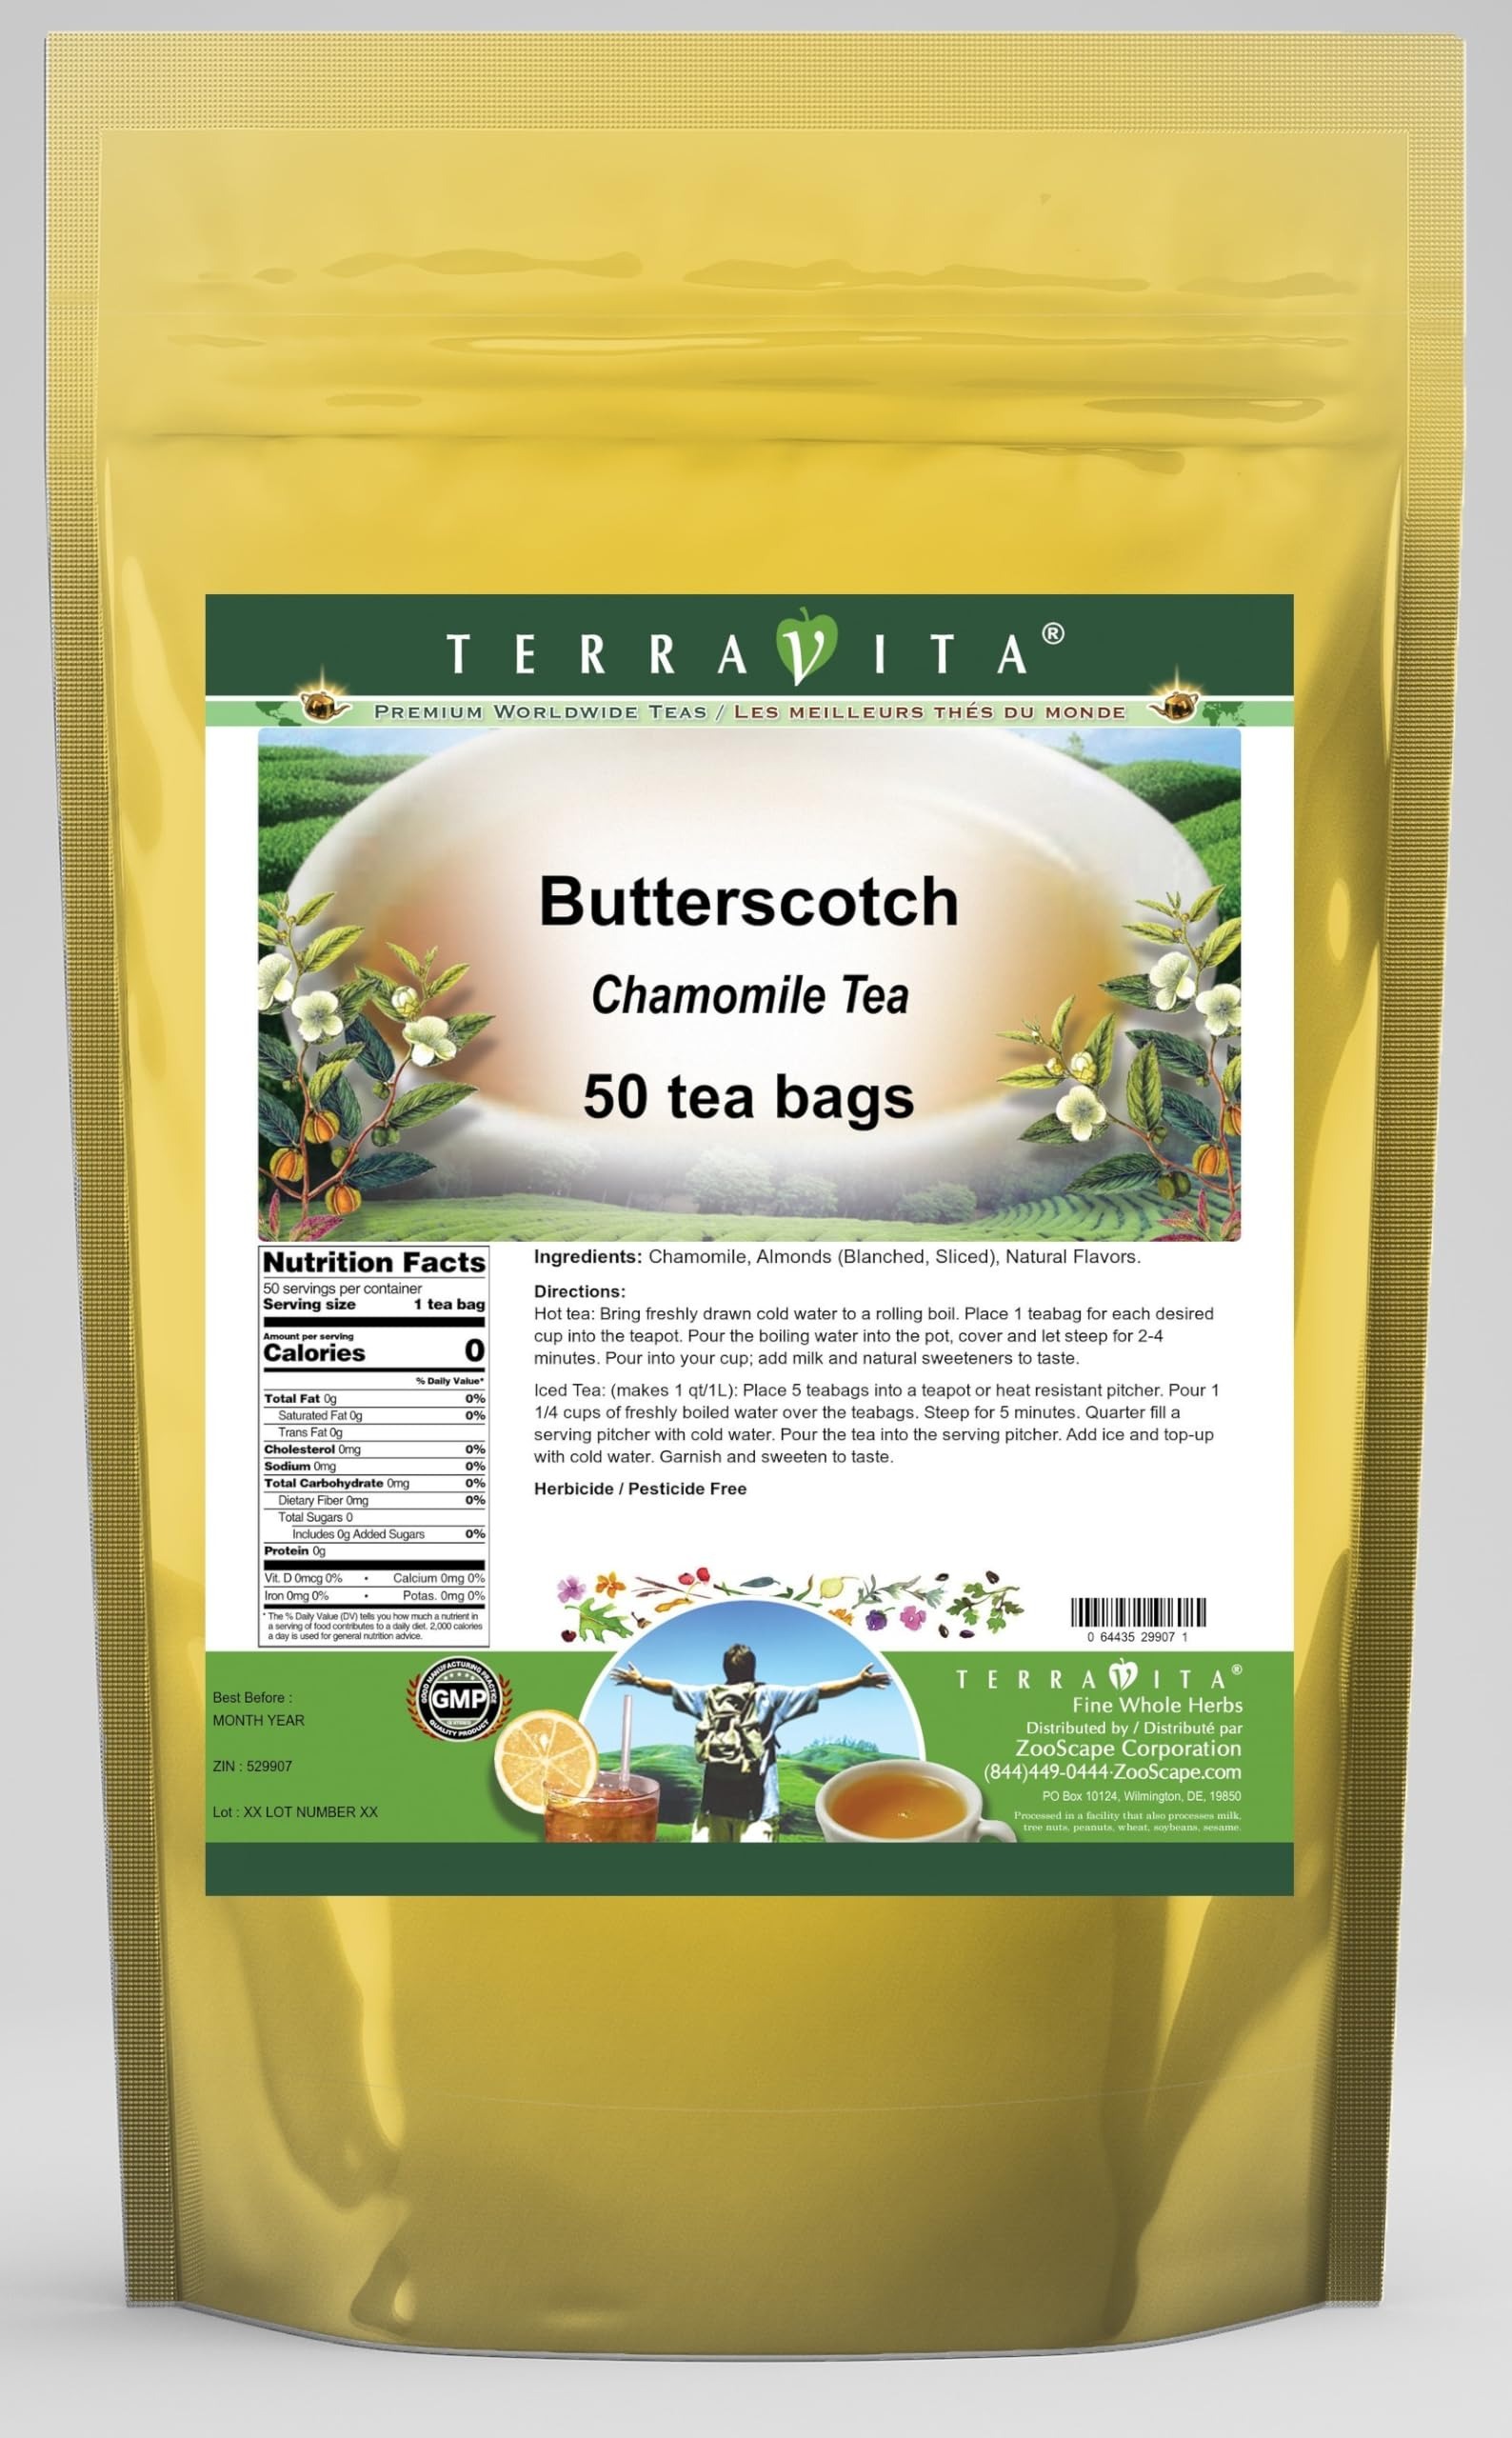
Item Name: Butterscotch Chamomile Tea (50 tea bags, ZIN: 529907)
Bullet Point 1: Our Butterscotch Chamomile Tea is a delicious flavored Chamomile tea you will enjoy anytime! - Ingredients: Chamomile tea, Almonds (Blanched, Sliced) and natural butterscotch flavor.
Bullet Point 2: No fillers.
Bullet Point 3: Manufacturer: TerraVita
Bullet Point 4: Size: 50 tea bags
Bullet Point 5: Chamomile Tea Bags - Packed in a convenient upright pouch!
Product Description: Our Butterscotch Chamomile Tea is a delicious flavored Chamomile tea you will enjoy anytime! - Ingredients: Chamomile tea, Almonds (Blanched, Sliced) and natural butterscotch flavor. - Hot tea brewing method: Bring freshly drawn cold water to a rolling boil. Place 1 teabag for each desired cup into the teapot. Pour the boiling water into the pot, cover and let steep for 2-4 minutes. Pour into your cup; add milk and natural sweeteners to taste. - Iced tea brewing method: (to make 1 liter/quart): Place 5 teabags into a teapot or heat resistant pitcher. Pour 1 1/4 cups of freshly boiled water over the teabags. Steep for 5 minutes. Quarter fill a serving pitcher with cold water. Pour the tea into the serving pitcher. Add ice and top-up with cold water. Garnish and sweeten to taste. - TerraVita is an exclusive line of premium-quality, natural source products that use only the finest, purest and most potent ingredients found around the world. TerraVita is hallmarked by the highest possible standards of purity, potency, stability and freshness. All of our products are prepared with the highest elements of quality control, from raw materials through the entire manufacturing process, up to and including the moment that the bottles or bags are sealed for freshness and shipped out to you. Our highest possible standards are certified by independent laboratories and backed by our personal guarantee. - TerraVita exists to meet and ensure your family's health and wellness without the harmful effects of chemicals and health products. We strive to make all of our products affordable and reliable and are constantly searching the market to maintain our affordability and to look for new ways to serve you and the ones you love. TerraVita has become a trusted household name for many families
Value: 50.0
Unit: Count

Price: 30.98